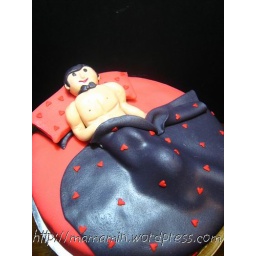
hunk in bed cake